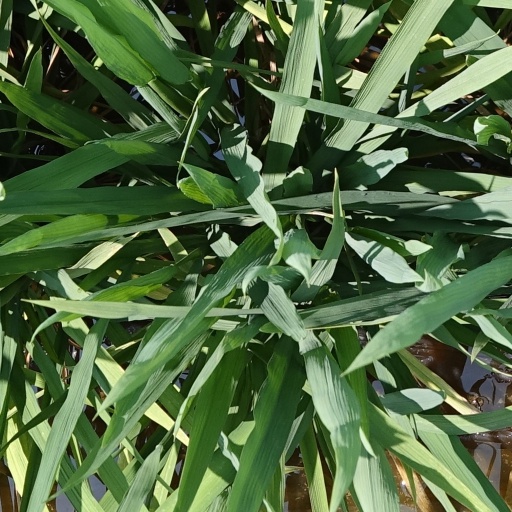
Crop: rice